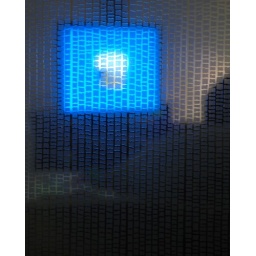
This was shot through a cube window in my office building...